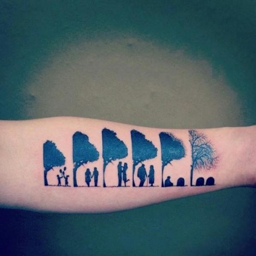
... an image or tattoo they ve seen before but a tattoo like this shows